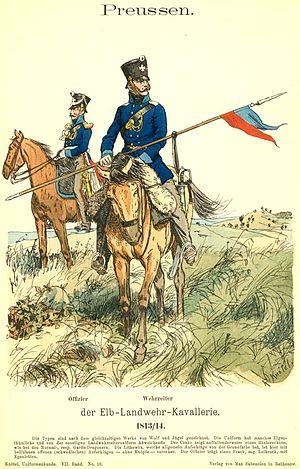
La bataille de Wavre opposa trois corps d'armée de l'Empire français commandés par le maréchal Grouchy à une arrière-garde prussienne sous les ordres de Johann von Thielmann les 18 et 19 juin 1815. Bien que les Prussiens aient finalement été repoussés par les Français, ils résistèrent assez longtemps pour permettre à la principale armée prussienne, commandée par Blücher, d'aller secourir les forces de Wellington et ainsi triompher contre Napoléon Iᵉʳ, lors de la bataille de Waterloo.